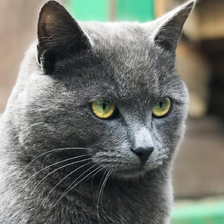
Label: animals